Clymene (mother of Phaethon)

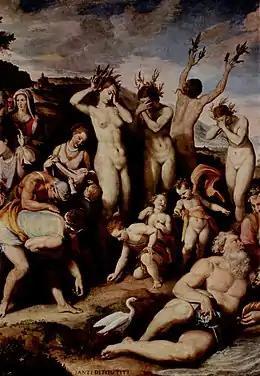
"The Sisters of Phaethon are Transformed into Poplars" by Santi di Tito, 16th century.

In Nonnus' version of the story, Helios and Clymene fell in love with each other and got married, with the blessing of Clymene's father Oceanus. Their wedding was attended by the Horae, Naiad nymphs who danced around, the lights of the sky such as Helios' sister Selene and Eosphorus (the planet Venus), the Hesperides, and Clymene's family.